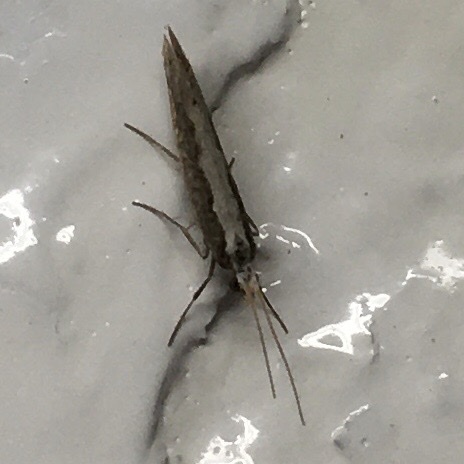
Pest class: diamondback_moth